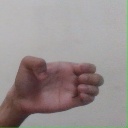
अक्षर: ख